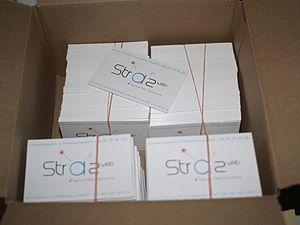
Un carton plein de cartes de visite
Une carte de visite est un document de petit format généralement en papier cartonné qui sert à des fins privées. Il existe des consignes précises à suivre pour respecter l’étiquette et le savoir-vivre quant à sa mise en forme, sa taille, son épaisseur ou encore la manière de l’utiliser selon le contexte. Par exemple, pour souligner un mariage, une naissance ou en remerciement pour un cadeau ou un dîner. Cela peut également être pour accepter ou refuser une invitation ou en guise félicitations pour un accomplissement. Les hommes et les femmes doivent se conformer à des directives différentes. La carte de visite est généralement rectangulaire et blanche, en papier bristol et la sobriété est de mise. Le prénom et le nom de la personne détentrice de la carte sont mis bien en évidence sur celle-ci. Il est possible de se limiter à cette information uniquement ou d’ajouter les coordonnées souhaitées par exemple l’adresse postale ou l'adresse électronique et le numéro de téléphone. La carte ne doit pas être chargée, car il faut qu’il y reste de l’espace pour avoir la possibilité d’écrire un court message à la main au besoin.